Australian rules football in Western Australia

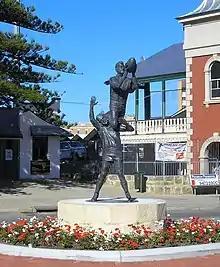
Statue by Robert Hitchcock outside the gates Fremantle Oval of the famous "specky" by South Fremantle Football Club's John Gerovich over East Fremantle Football Club's Ray French at the 1956 WANFL preliminary final.

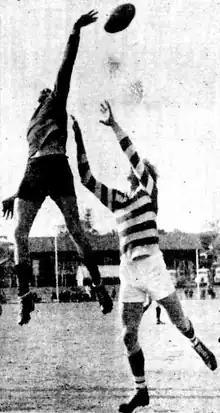
A young Polly Farmer flies high over Jack Clarke of East Fremantle in 1954

The 1960s saw crowds get bigger and bigger, as WAFL football captured the hearts and minds of the WA public like never before, and in the 1970s and early 80s it was easily the biggest show in town.